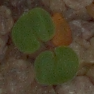
Label: smallflowered_cranesbill